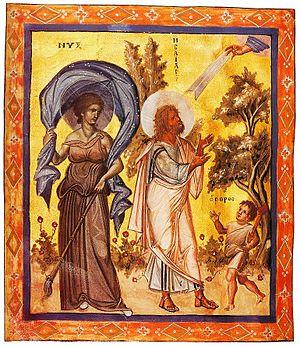
Le Psautier de Paris est un manuscrit enluminé d’origine byzantine daté de la seconde moitié du Xᵉ siècle. Il contient 449 folios et 14 peintures en pleine page. Il est conservé à la Bibliothèque nationale de France sous la cote « MS Grec 139 ».
Isaïe ou Ésaïe est un prophète de l'Ancien Testament, qui aurait vécu sous le règne d'Ézéchias puisqu'il est fait mention de « la quatorzième année du roi Ézéchias ». Ésaïe est considéré comme l'un des quatre grands prophètes, avec Jérémie, Ézéchiel et Daniel, non pas parce qu'ils seraient plus importants que les autres, mais du fait de la longueur de leurs livres par rapport à ceux des petits prophètes. Un livre de l'Ancien Testament — qui traite de la déportation du peuple juif à Babylone puis de son retour et de la reconstruction du Temple de Jérusalem sur les ordres du Grand Roi achéménide Cyrus II — lui était attribué avant que l'exégèse moderne n'invalide cette hypothèse. C'est un personnage biblique considéré comme saint par les chrétiens. Il est fêté le 9 mai en Orient comme en Occident.